William Powlett Powlett

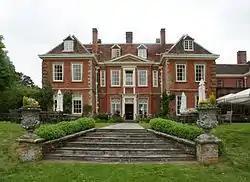

William Powlett Powlett (18 March 1758 – 8 March 1821) was an English landowner who lived at Lainston House in Hampshire in the south of England. He was high sheriff in 1783 and a member of Parliament (1790-1796).